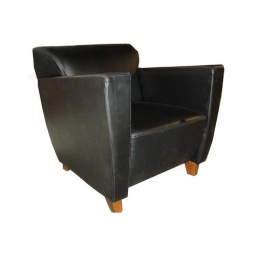
New Compel leather lobby chair with wood feet. New office furniture in Tempe, Arizona. The Corner Office